Collaboration with Nazi Germany and Fascist Italy

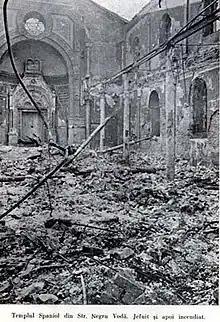
Sephardic temple in Bucharest after it was plundered and torched in 1941

The Commissariat-General for Jewish Affairs, created in March 1941, was tasked with preparing and enforcing racial laws, including the seizure of Jewish property. French police under Secretary General René Bousquet organised arrests, beginning with the Green ticket roundup, the first large roundup of foreign Jews in Paris on 14 May 1941. In August 1942, the Bousquet–Oberg accords formalised police cooperation with the SS, and French forces handed over 10,000 stateless Jews from the Southern Zone. That same summer, Prime Minister Pierre Laval proposed that children be deported with their families, claiming that "children should remain with their parents". Deportations from both zones accelerated targeting primarily foreign-born or stateless Jews.